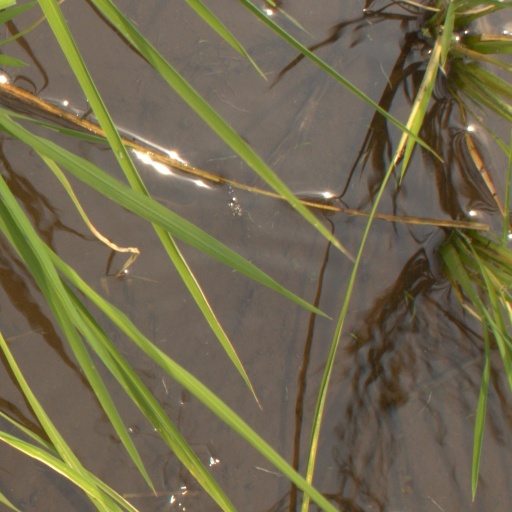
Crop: rice